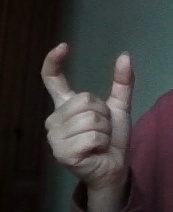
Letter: nun